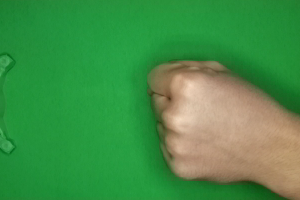
Label: rock